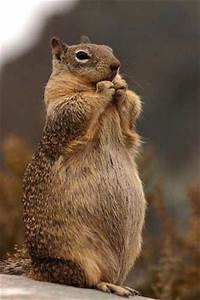
Label: scoiattolo